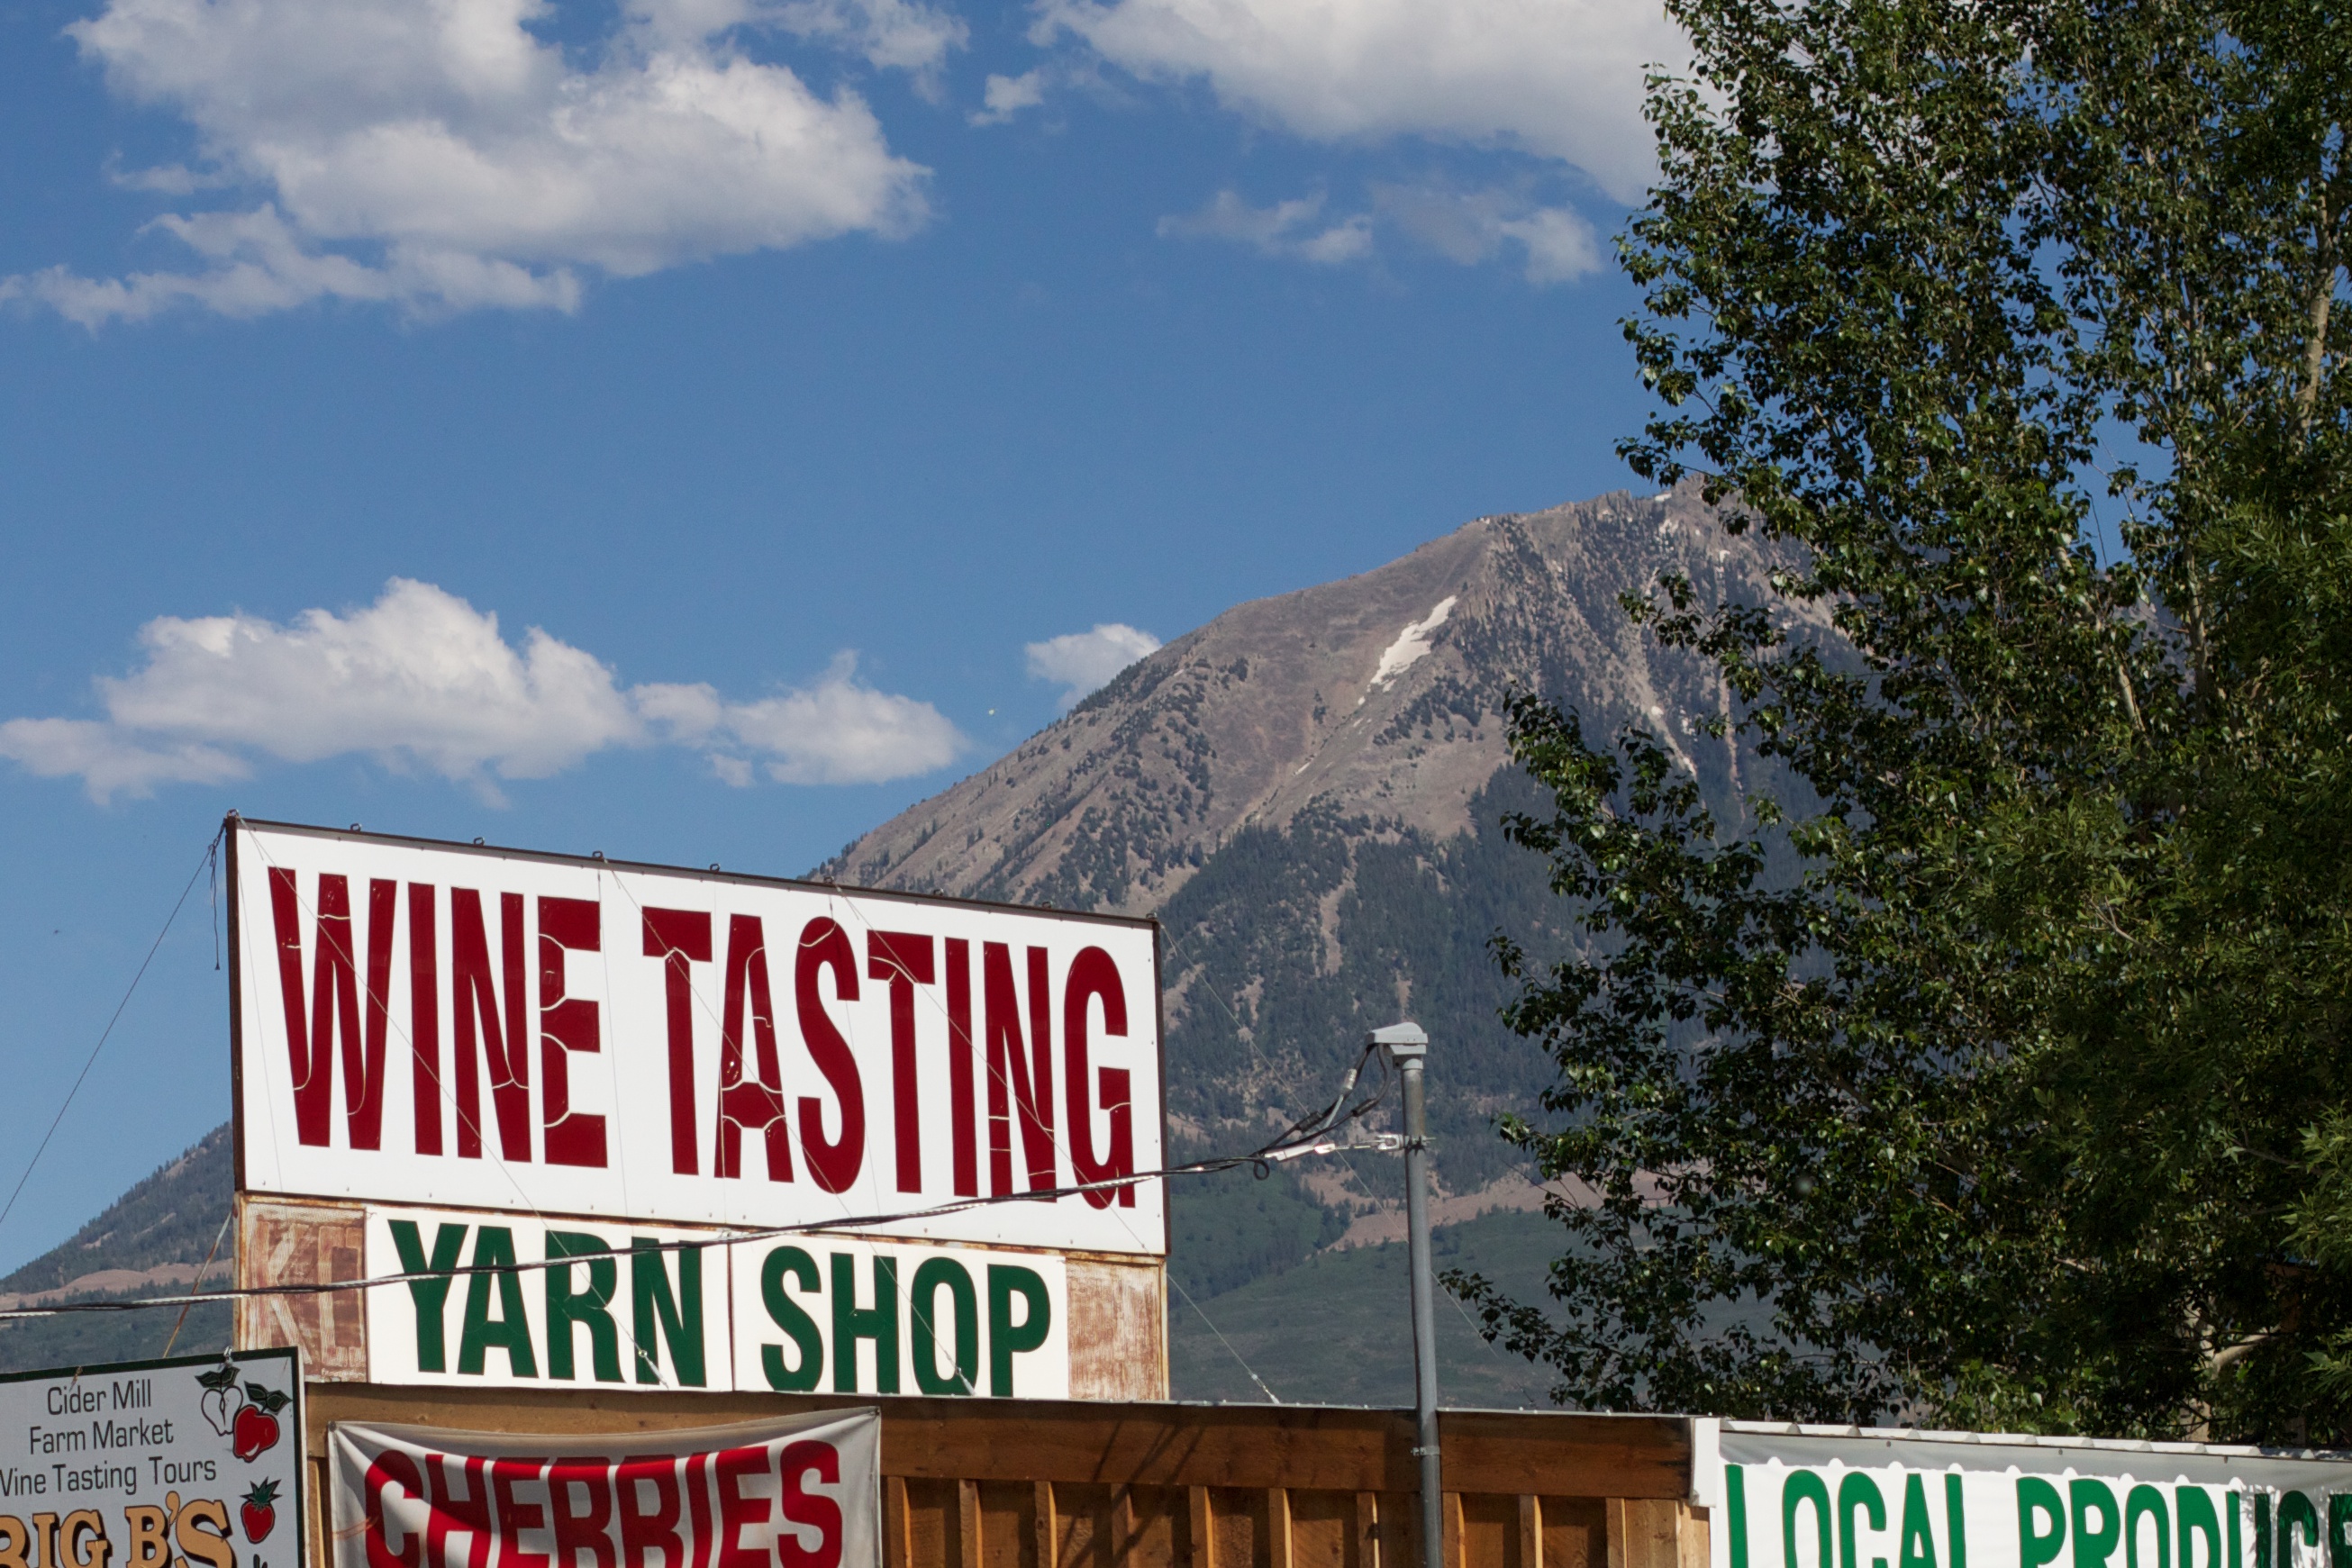
vacation, sign, tourism, signage, road trip, odyssey